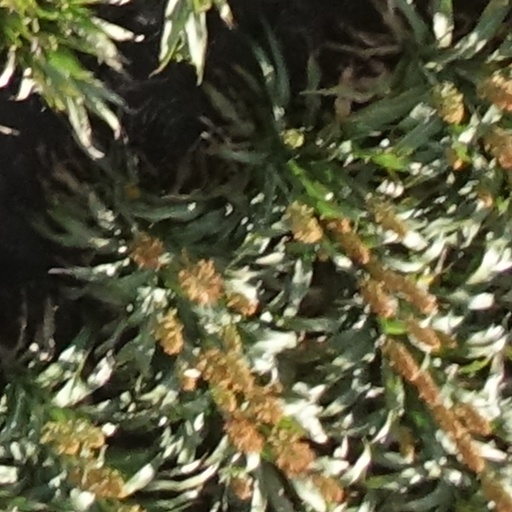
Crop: sorghum